Highland Railway

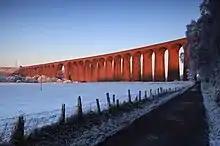
The Nairn viaduct, otherwise known as the Culloden Moor Viaduct is a Category A listed structure.

In 1885 the Great North re-timed the 10:10 am Aberdeen service to reach Keith at 11:50 am with through carriages that reached Elgin via Craigellachie at 1 pm. This connected with a Highland service at both Keith and Elgin, until the Highland re-timed the train and broke the connection at Elgin. The Great North applied to the Board of Trade for an order for two connections a day at Elgin. This was refused, but in 1886 the Great North and Highland railways came to an agreement to pool receipts from the stations between Grange and Elgin and refer any disputes to an arbiter. The midday Highland train was re-timed to connect with the Great North at Keith and Elgin, and a service connected at Elgin with an Aberdeen train that had divided en route to travel via the coast and Craigellachie.